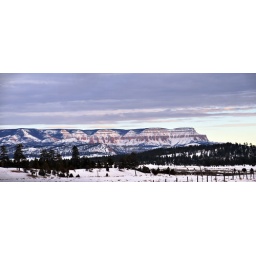
view from flat above red canyon 2